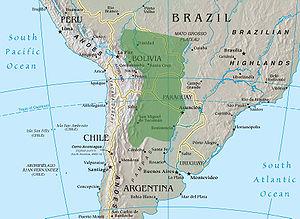
Situation approximative de la région Gran Chaco (carte provenant du CIA World Factbook).
Le Gran Chaco est une des principales régions géographiques d'Amérique du Sud, située dans le Cône Sud, elle s'étend en partie sur les territoires de l'Argentine, de la Bolivie, du Brésil et du Paraguay, entre les rivières Paraguay et Paraná à l'est, et l'Altiplano andin à l'ouest. Chaco est un terme qui provient du quechua chaku et qui signifie : « chasse »
La province du Chaco est une subdivision de l'Argentine située au nord du pays. Elle est bordée à l'ouest par les provinces de Salta et de Santiago del Estero, au sud par celle de Santa Fe, au sud-est par celle de Corrientes et par le Paraguay et à l'est et au nord par la province de Formosa.